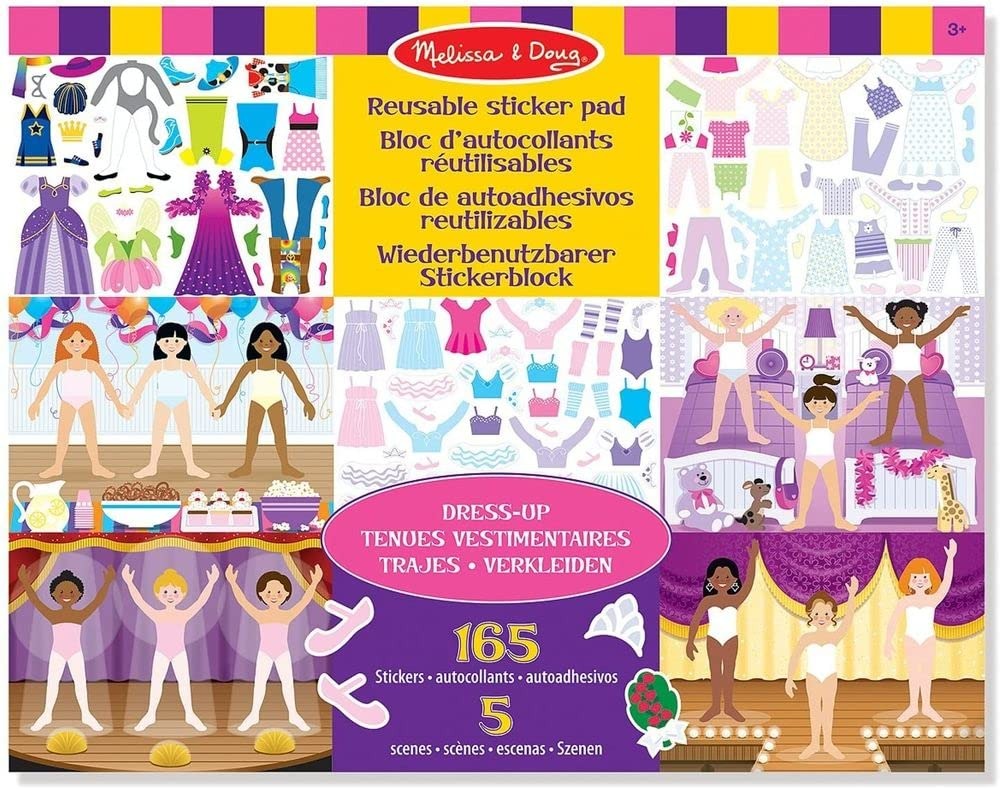
Item Name: MELISSA & DOUG Dress Up Reusable Sticker Pad, 1 EA
Value: 1.0
Unit: Count

Price: 7.97